Film adaptations of Uncle Tom's Cabin

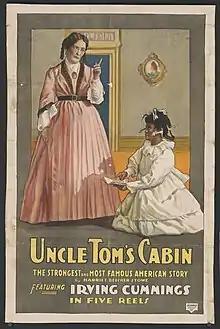
Poster for the World Film Company production of "Uncle Tom's Cabin" (1914), part of the National Film Registry

A number of film adaptations of Harriet Beecher Stowe's 1852 novel "Uncle Tom's Cabin" have been made over the years. Most of these movies were created during the silent film era (with "Uncle Tom's Cabin" being the most-filmed story of that time period). Since the 1930s, Hollywood studios have considered the story too controversial for another adaptation (although one foreign film and a made-for-TV movie have been created). Characters, themes and plot elements from "Uncle Tom's Cabin" have also influenced a large number of other movies, including "The Birth of a Nation" (1915), while also inspiring numerous animated cartoons.